Wooden spoon (award)

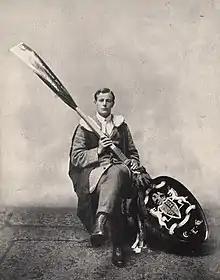
The last wooden spoon

The last wooden spoon was awarded to Cuthbert Lempriere Holthouse, an oarsman of the Lady Margaret Boat Club of St John's College, Cambridge, in 1909 at the graduation ceremony in the university's Senate House. The handle is shaped like an oar and inscribed with an epigram in Greek which may be translated as follows: